Selected Letters of H. P. Lovecraft III (1929–1931)

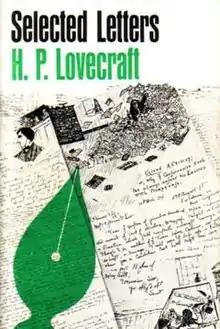
Dust-jacket by Ronald Rich and Gary Gore for "Selected Letters III (1929-1931)"

Selected Letters III (1929-1931) is a collection of letters by H. P. Lovecraft. It was released in 1971 by Arkham House in an edition of 2,513 copies. It is the third of a five volume series of collections of Lovecraft's letters and includes a preface by August Derleth and Donald Wandrei.